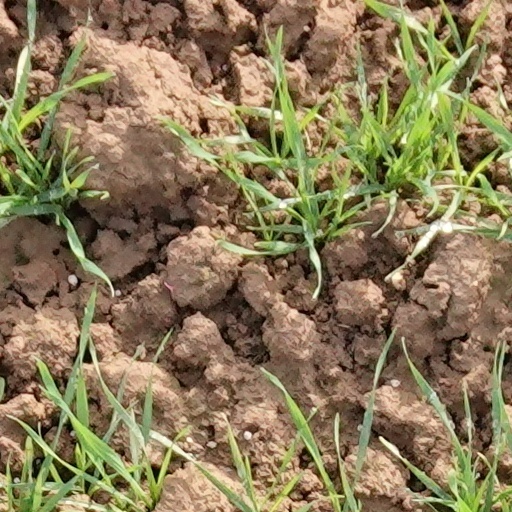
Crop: wheat